Centre-right politics

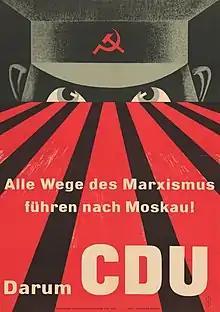
A 1953 poster for the centre-right Christian Democratic Union in Germany, invoking anti-communism. In English: "All ways of Marxism lead to Moscow! Therefore CDU"

The centre-right places emphasis on protecting public safety, preserving national security, and maintaining law and order. It supports democratisation around the world, and some centre-right groups consider regime change an appropriate means to spread and protect democracy. Taking a strong pro-peace stance can alienate members of a centre-right voting bloc. It is often more reluctant to support peace agreements because these often involve compromising on other centre-right positions such as maintaining a strong ethnic and religious identity. The centre-right leans toward paternalism over individualism and social harmony over societal conflict. It is also associated with anti-communism, which earned it support during the Cold War.